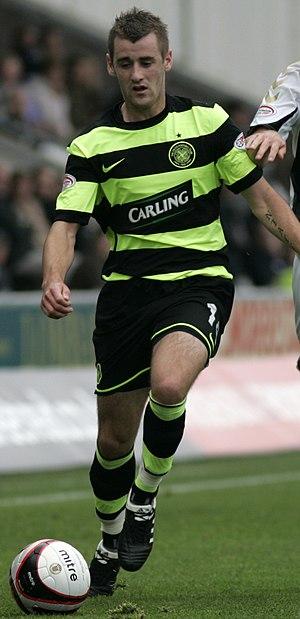
Niall McGinn, né le 20 juillet 1987 à Dungannon, est un footballeur nord-irlandais. Il est milieu de terrain à Aberdeen FC.